Henryków, Białołęka

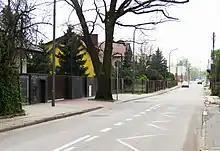
Henryków, Warsaw

Henryków is a neighborhood of the Białołęka district of northern Warsaw, Poland. The estate is located east of Modlińska Street.